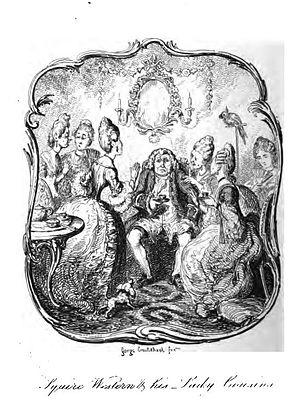
Illustration de George Cruikshank pour une édition de Tom Jones chez George Bell and Sons, livre XVII, ch.III Le squire Western, en visite chez sa sœur à Londres, est «
L'Histoire de Tom Jones, enfant trouvé, abrégé en Tom Jones, est un roman de Henry Fielding, publié par l'éditeur londonien Andrew Millar en 1749. Commencé en 1746 et terminé en 1748, c'est un livre ambitieux qui doit en partie son inspiration à la vie de son auteur, ne serait-ce que par le portrait de l'héroïne censé être à l'image de sa première épouse Charlotte Craddock, décédée en 1744. Très critiqué à sa parution, il devient vite un immense succès populaire qui ne s'est jamais démenti et il est souvent cité parmi les dix plus grands romans de la littérature universelle : en 1955, Somerset Maugham le place en première position dans son essai Dix romans et leurs auteurs. Dès 1750, Pierre-Antoine de La Place en donne une version française libre qui aurait inspiré Voltaire pour Candide. En 1765, André Philidor en fait un opéra qui se maintient au répertoire : c'est dire la rapidité de son rayonnement, même au-delà de la Grande-Bretagne.
Fielding n'a pas eu pour ambition de décrire la société de la première moitié du XVIIIᵉ siècle anglais lorsqu'il a rédigé Histoire de Tom Jones, enfant trouvé, abrégé en Tom Jones, en 1749. Il n'avait aucune cause à défendre, aucun abus à dénoncer, et comme il l'écrit lui-même, il ne fait pas œuvre de « lourd et diffus historien ».